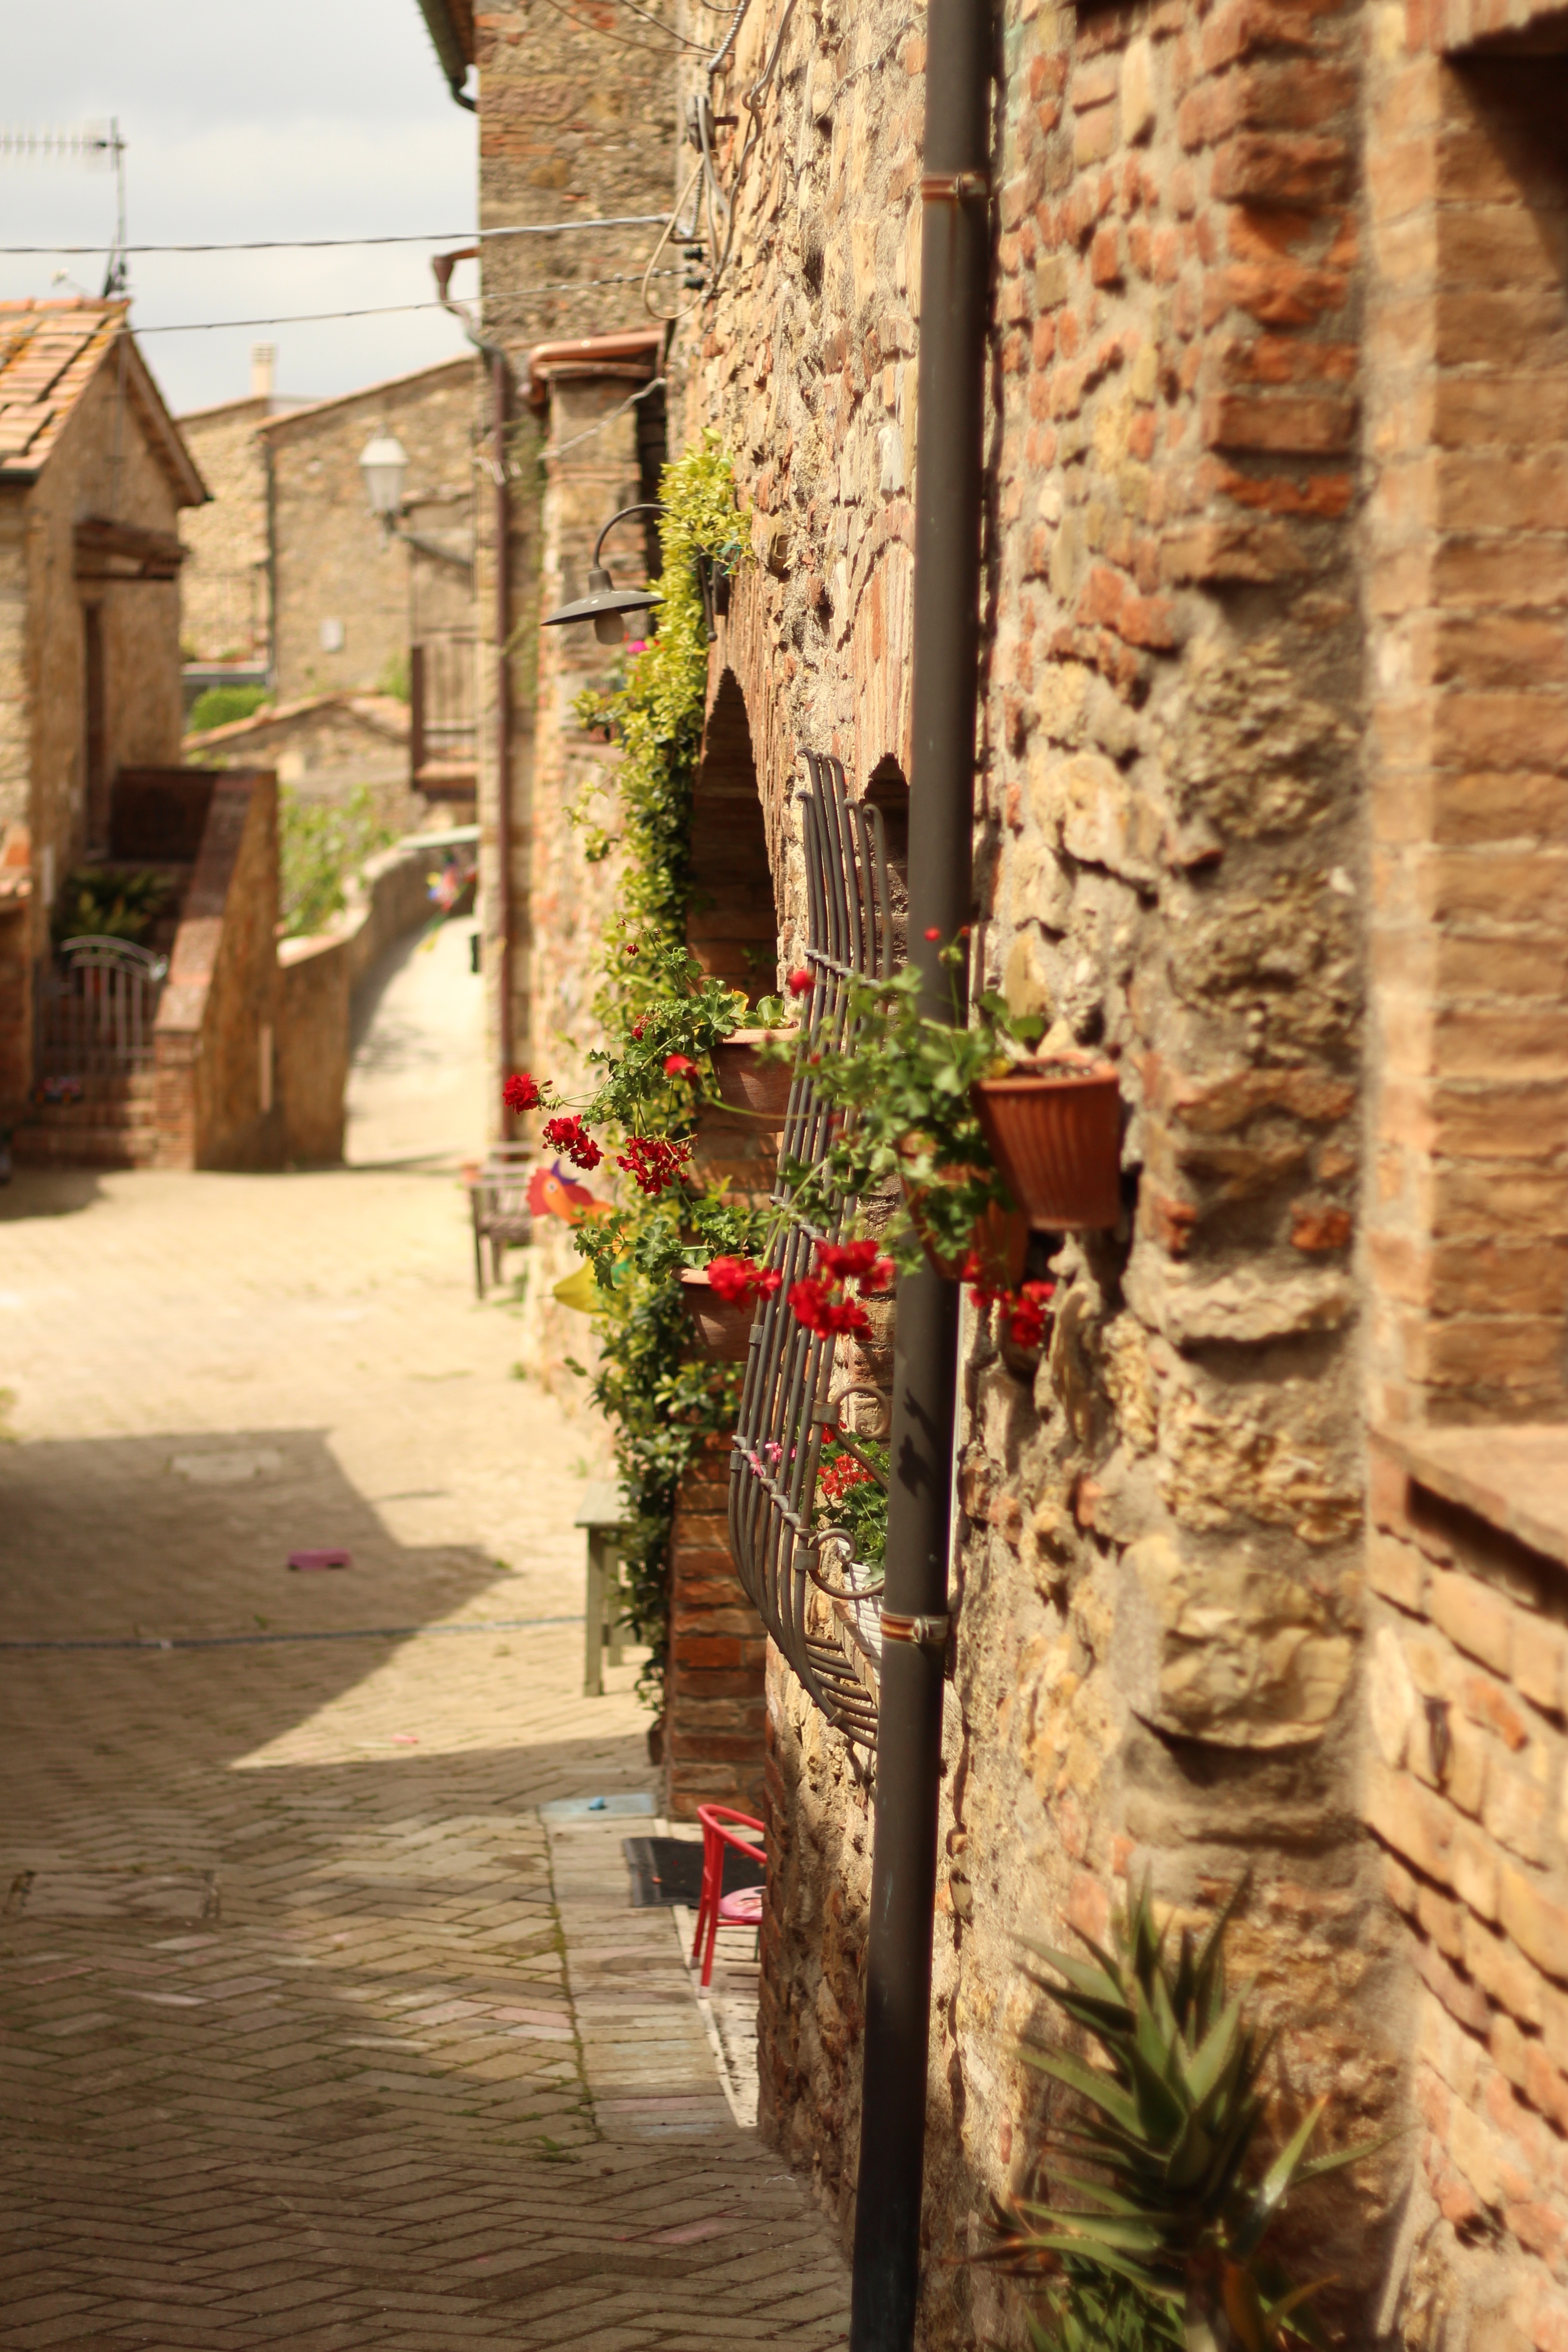
road, street, flower, town, alley, wall, village, italy, tuscany, temple, via, ancient history